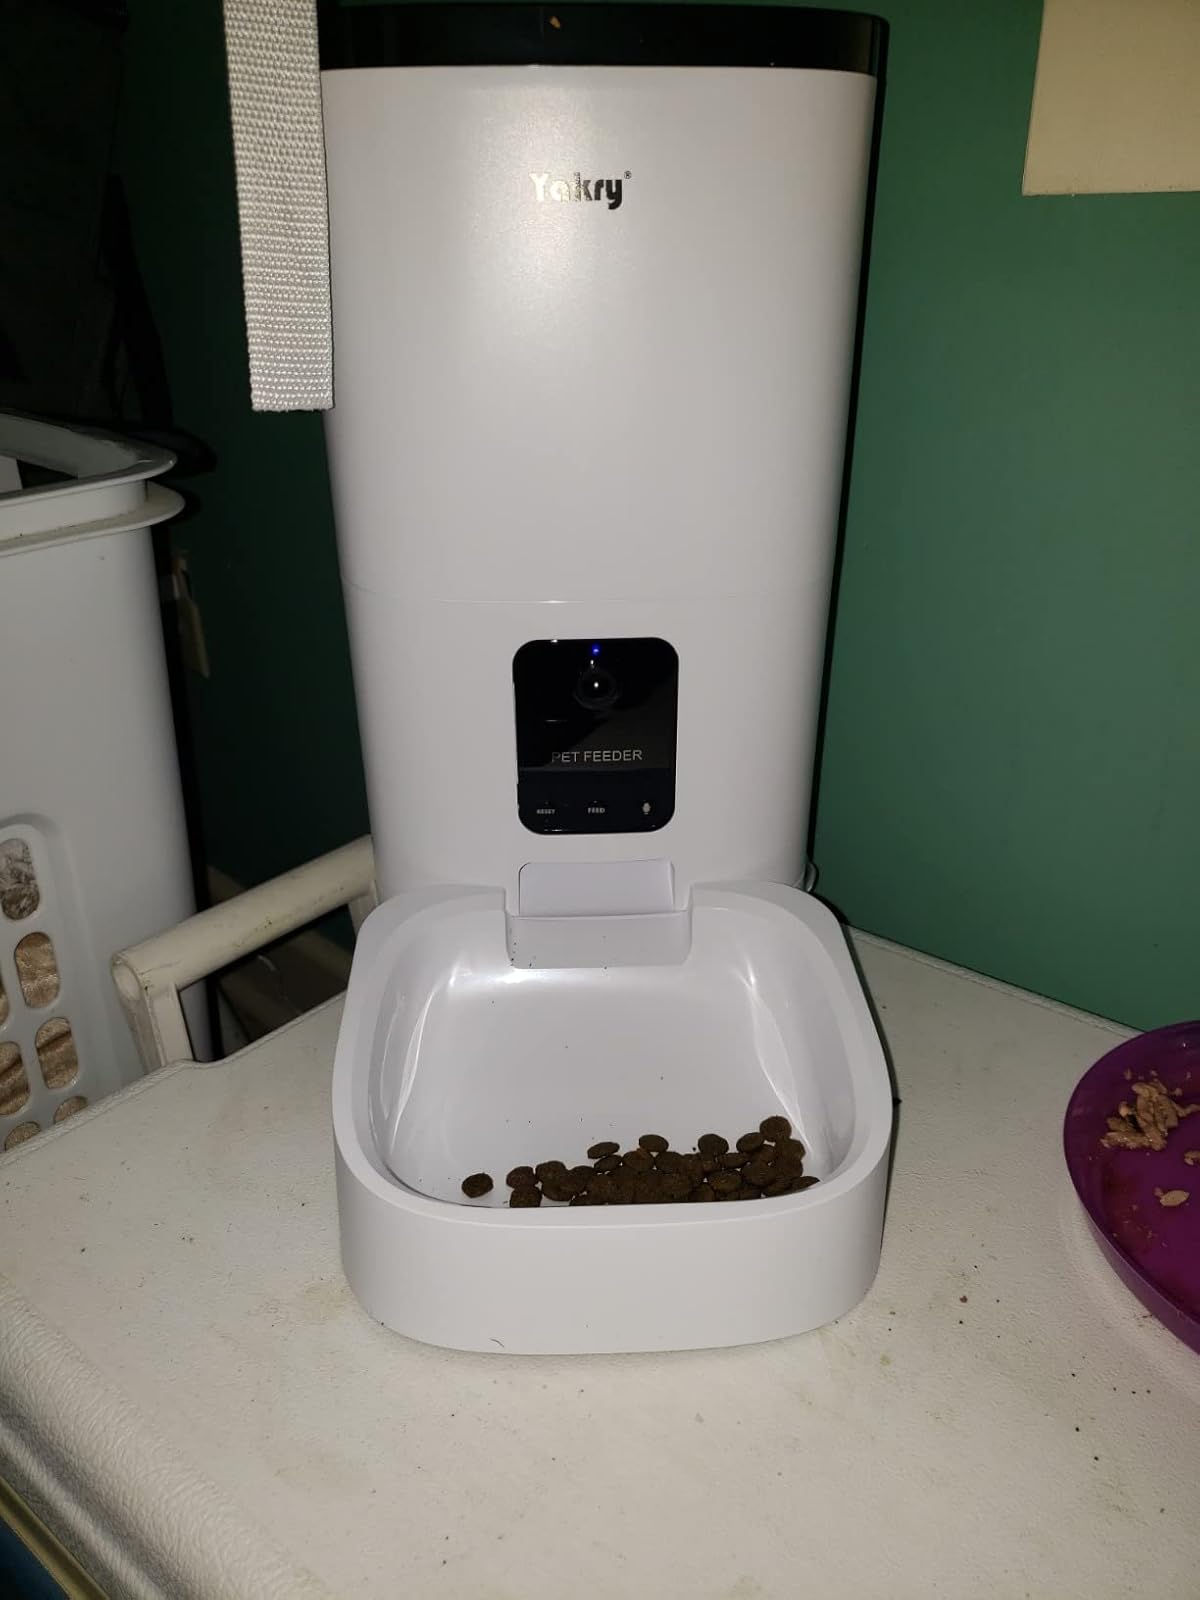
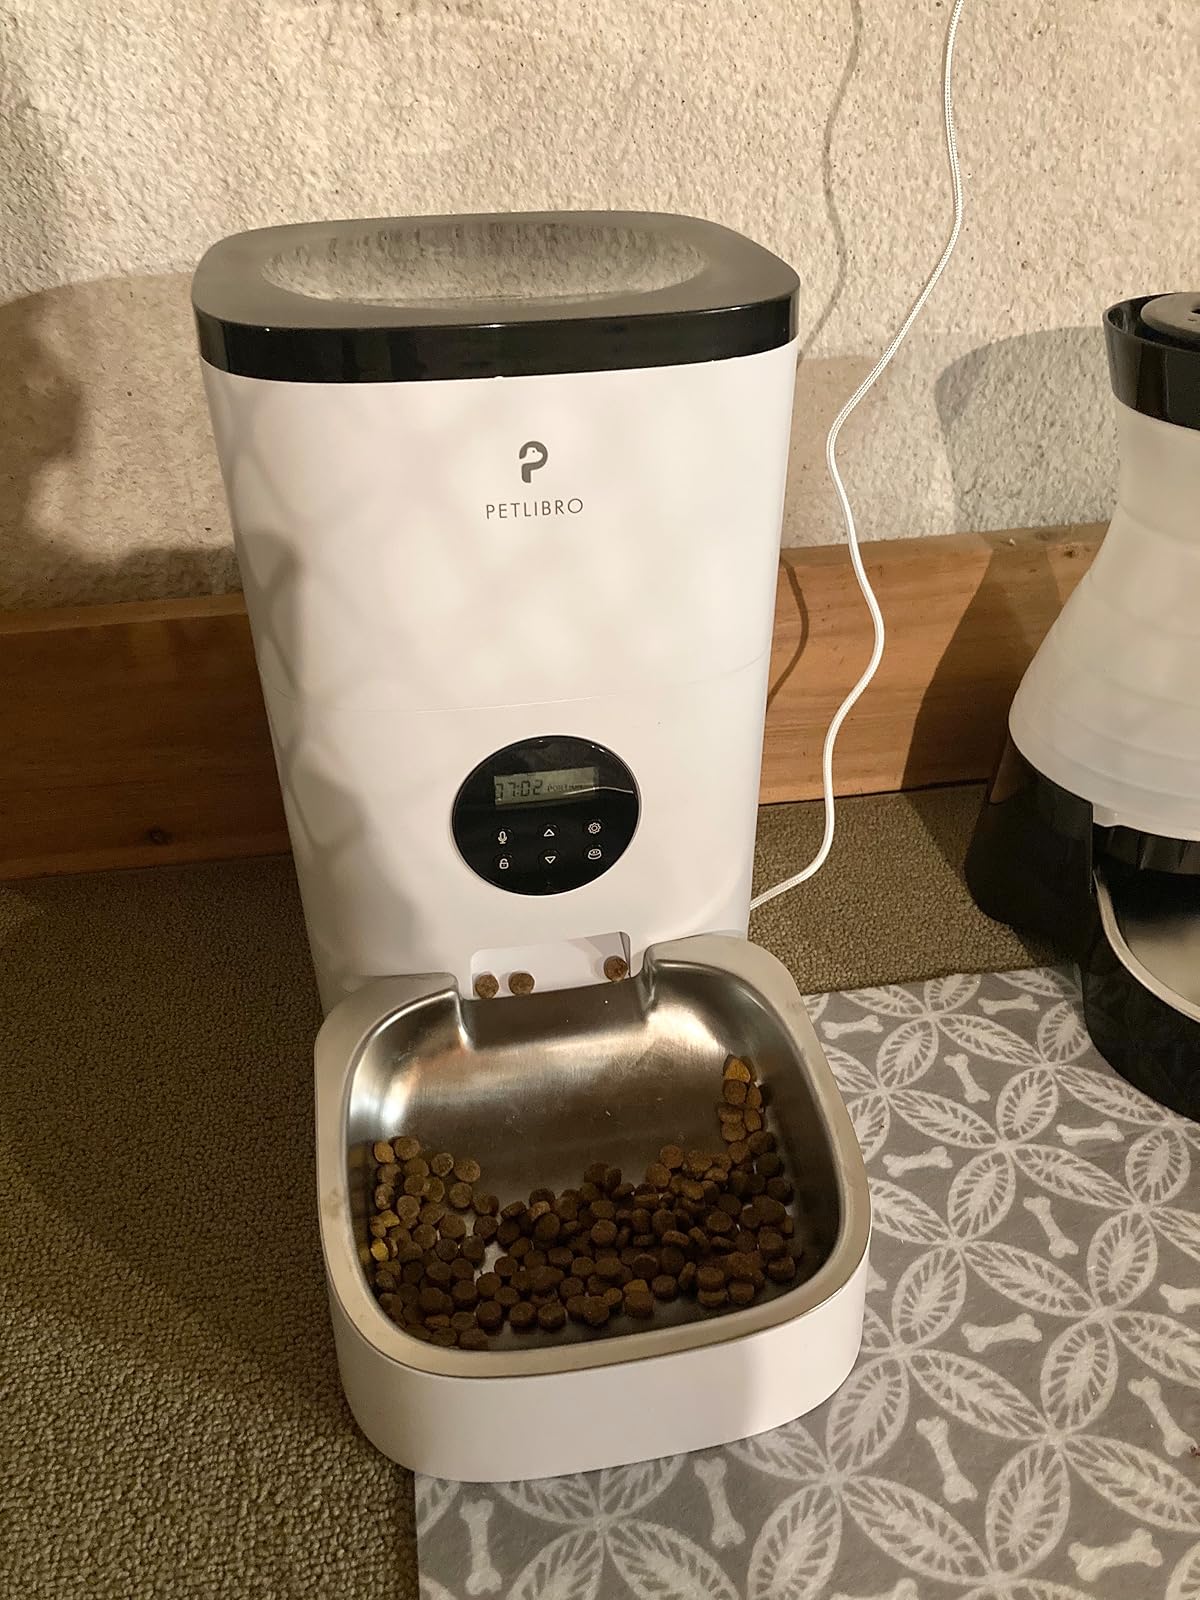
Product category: items_feeder
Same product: no